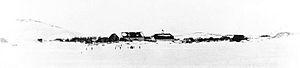
Photographie, «
Hopedale est un village situé au nord du Labrador, la partie continentale de la province canadienne de Terre-Neuve-et-Labrador.